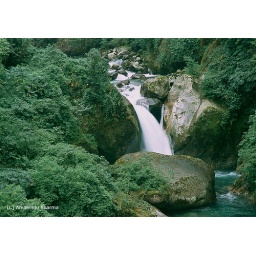
This water fall makes a boundary between Gangtok and north Sikkim. There is a very beautiful wooden bridge over it.